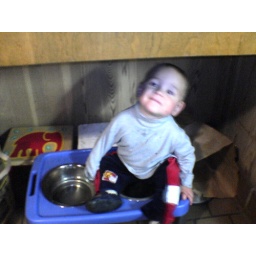
Boris in the dog bowl